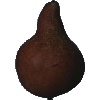
Label: Pear Kaiser 1